Ruby Blue (film)

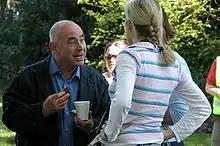
Bob Hoskins on the set of "Ruby Blue", May 2006

The filming took place in Kent at Ramsgate, Deal and Barnsole Vineyard.